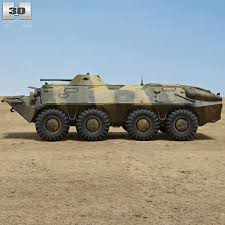
Label: BTR